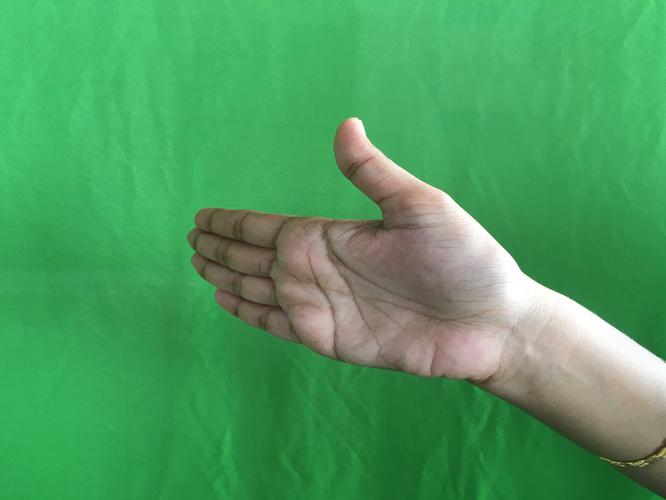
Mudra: Ardhachandran
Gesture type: single_hand